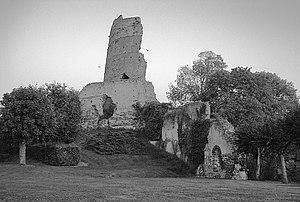
Château de Mondoubleau (Loir-et-Cher, France) This building is inscrit au titre des Monuments Historiques. It is indexed in the Base Mérimée, a database of architectural heritage maintained by the French Ministry of Culture,
Cet article recense les monuments historiques de Loir-et-Cher, en France.